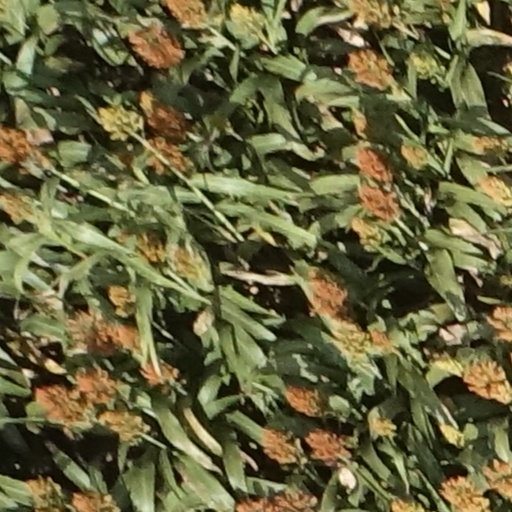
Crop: sorghum